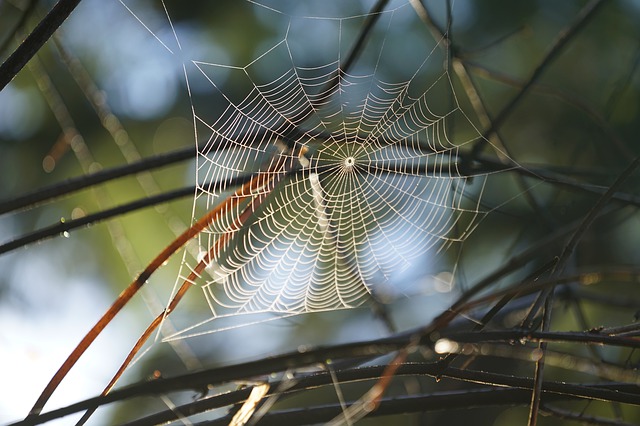
Label: spider